David Wills (Gettysburg)

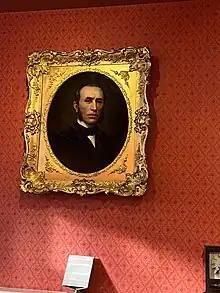
Portrait of Wills

In 1856, he married Catherine Jane "Jennie" Smyser and by the summer of 1863, the Wills had three children. In all, they had seven children: Catherine, Mary, Annie, Jennie, Emma, David Jr., and James.